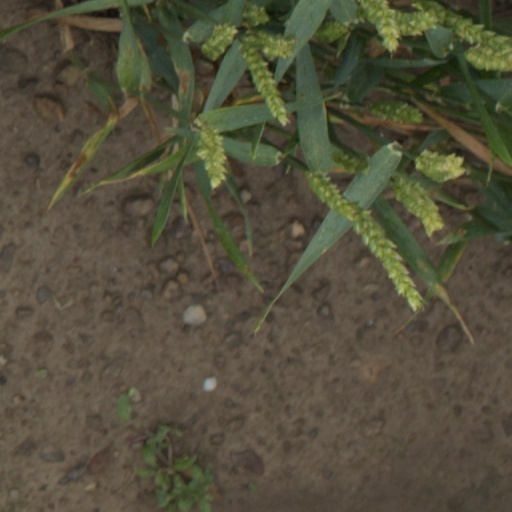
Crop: wheat